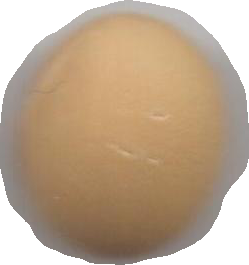
Variety: Grobogan